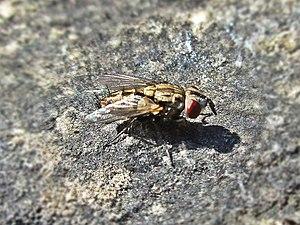
Metopia est un genre d'insectes diptères brachycères de la famille des Sarcophagidae. Les larves se développent sur les proies de guêpes solitaires que les imagos kleptoparasitent. L'espèce-type du genre est Metopia argyrocephala.